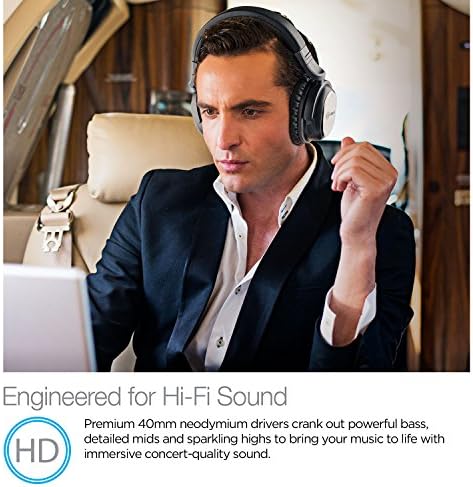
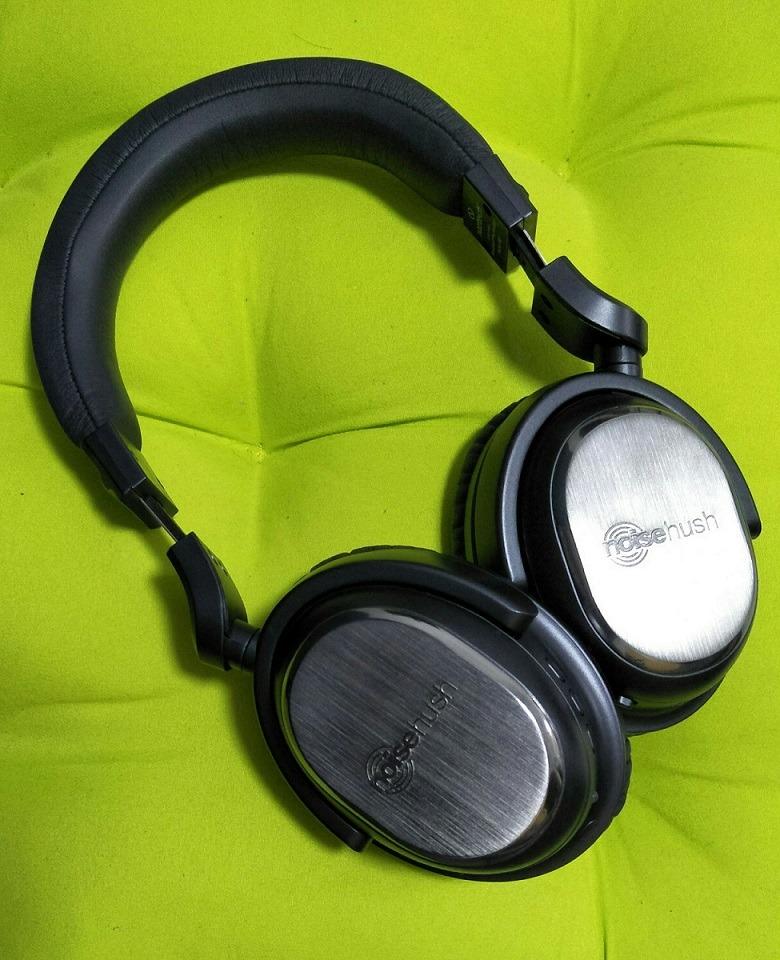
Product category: headphones
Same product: yes